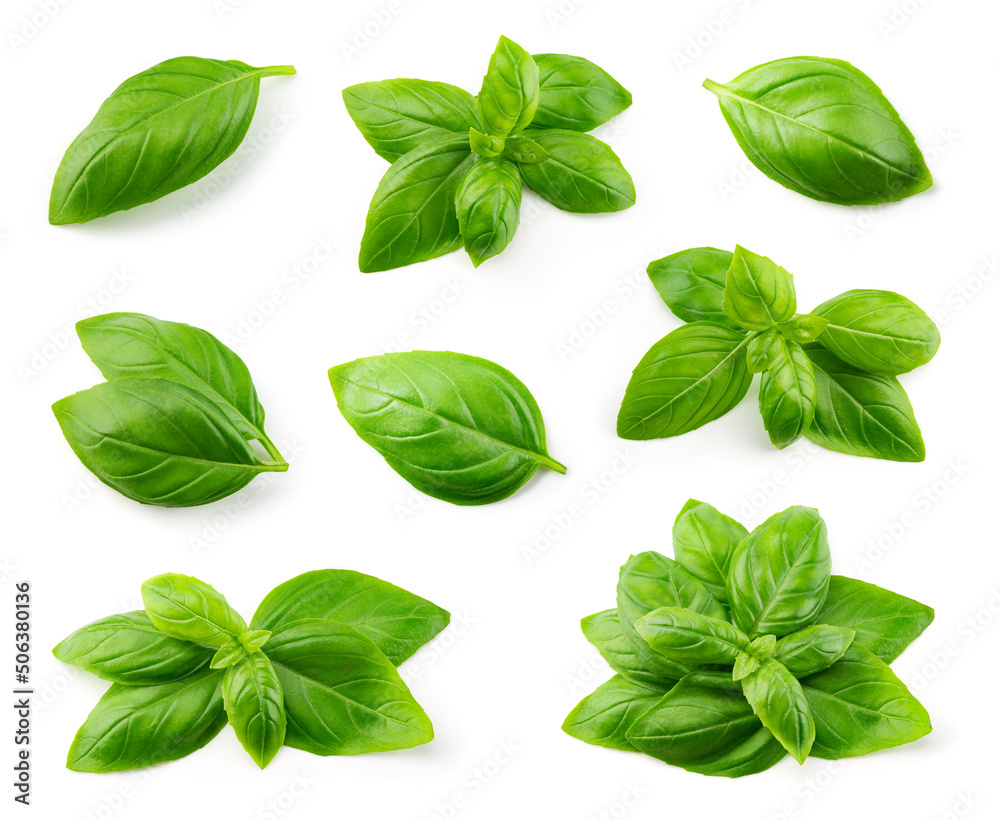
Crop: unknown
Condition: basil